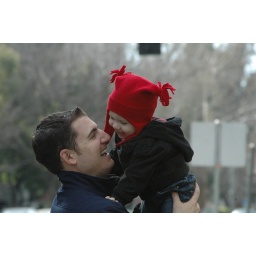
father lifting son in red winter hat